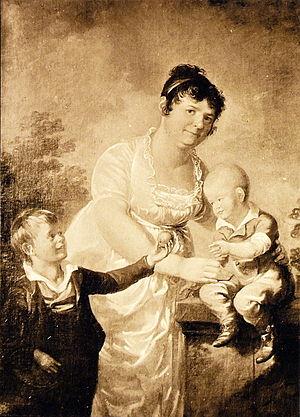
Le musée d'art Ateneum est un des principaux musées de Finlande.